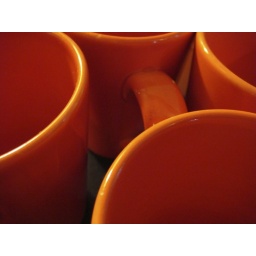
orange mugs in the hotel room at Alton Towers